Michael Dunford (musician)

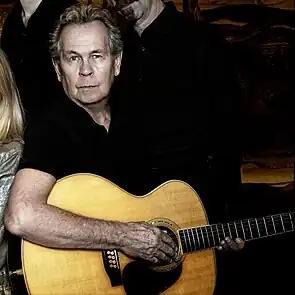
Dunford in 2012

Michael Dunford (8 July 1944 – 20 November 2012) was an English rock guitarist and songwriter. He was best known for being the guitarist for Renaissance from 1970 until his death in 2012.